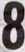
Number: 8